Central Business District, Saskatoon

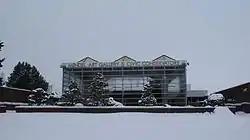
Opened in 1964, Mendel Art Gallery is a major cultural centre in downtown.

Saskatoon Light & Power provides electrical utilities to all Saskatoon neighbourhoods which existed prior to 1958. Water is treated and supplied by the City of Saskatoon Water and Wastewater Treatment Branch. There are health professional offices in the central business district, such as physician, dentist, optometric services. The three Saskatoon hospitals are located in other nearby neighbourhoods. St. Paul's Hospital is located in Pleasant Hill, Royal University Hospital is located in the University of Saskatchewan Land Management area, and Saskatoon City Hospital is located in City Park. The Saskatoon Police Service Headquarters location is within the central business district located at 130 4th Avenue North. The Central Division oversees the Central Business District, the Riversdale Business District, SIAST and nine other residential areas. The central business district is served by the City of Saskatoon Saskatoon Fire & Protective Services, Fire Hall number 1 and head office is located at 125 Idylwyld Drive South, Riversdale.